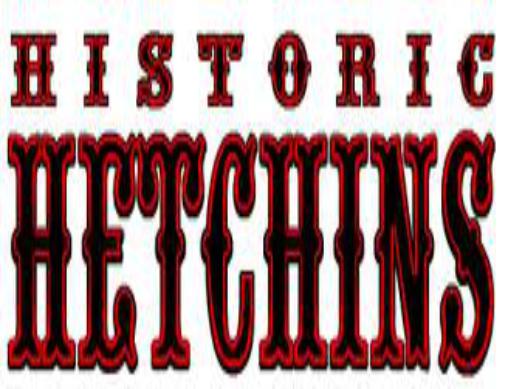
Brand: hetchins
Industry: Transportation